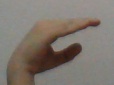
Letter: jeem